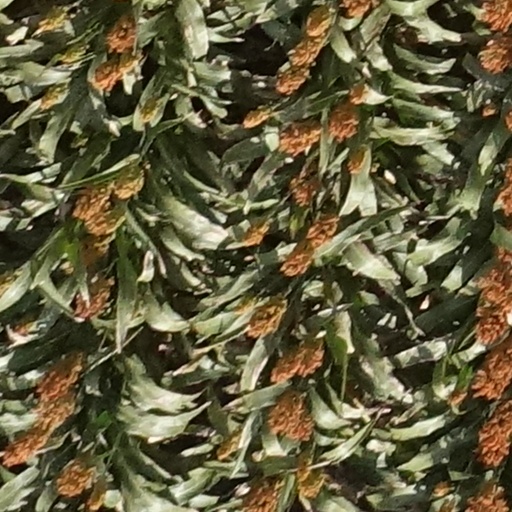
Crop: sorghum